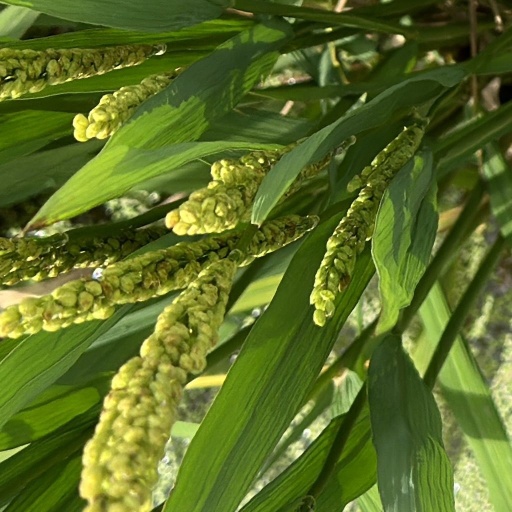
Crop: rice